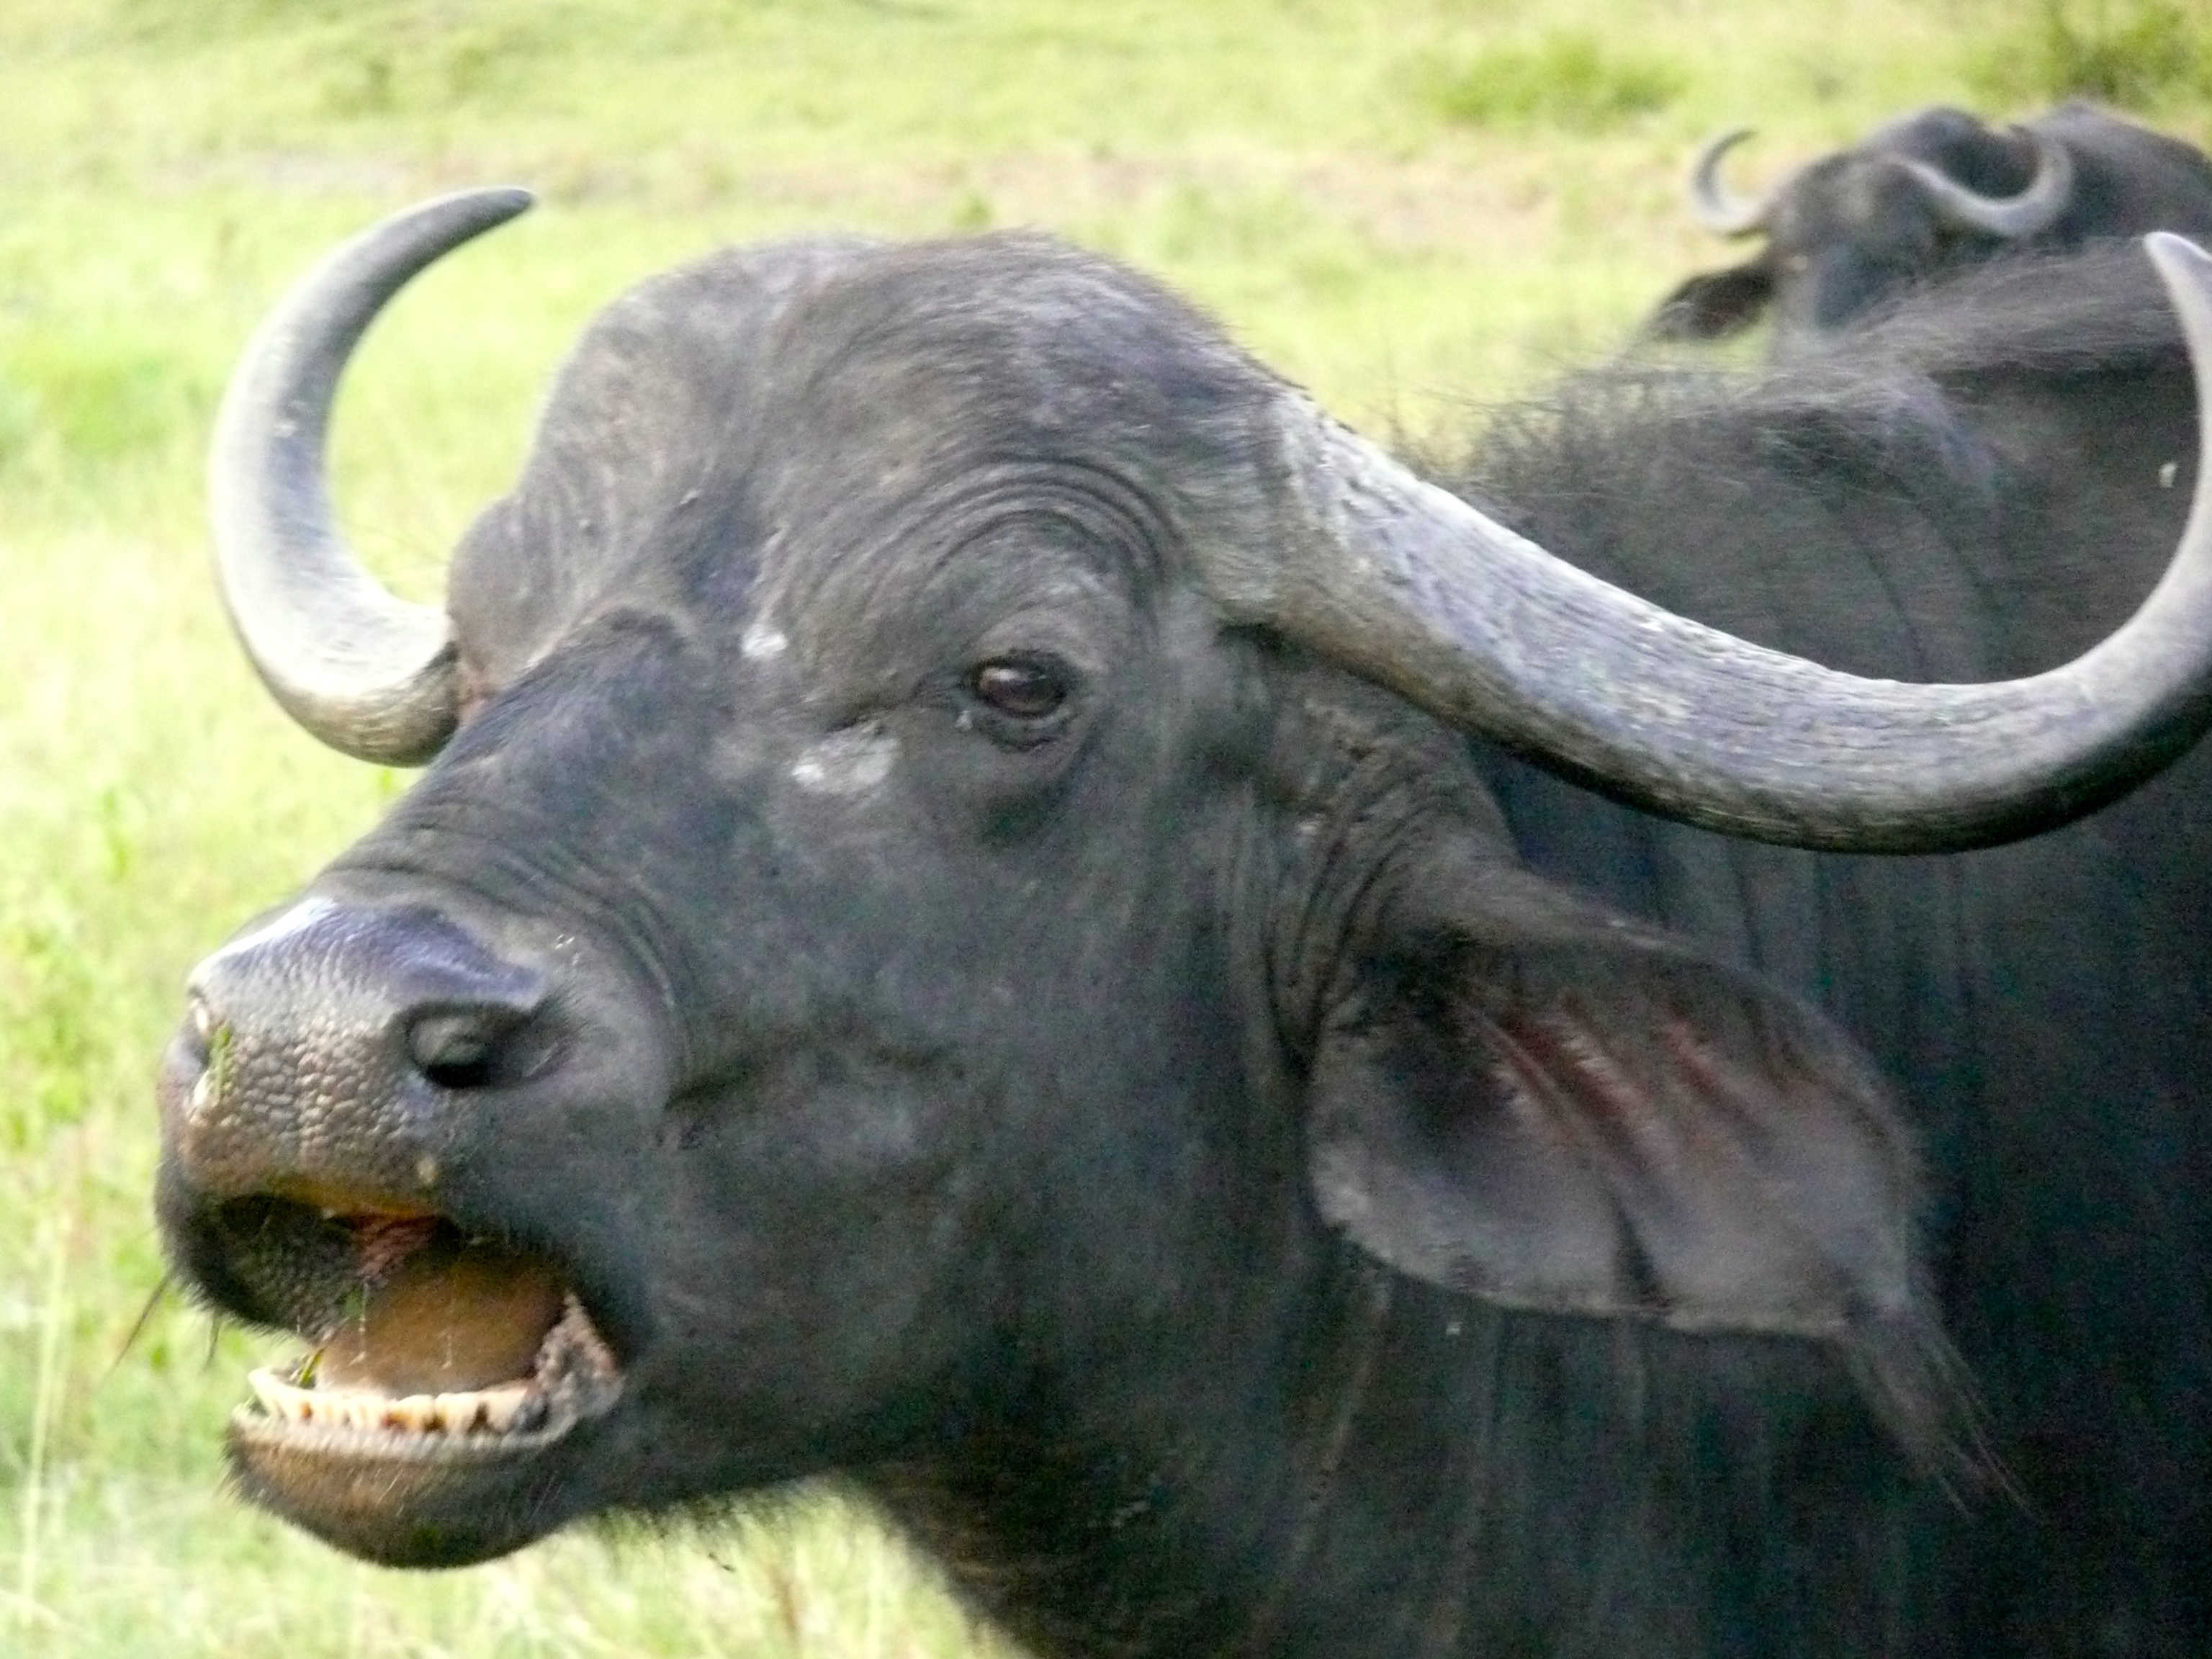
nature, animal, travel, wildlife, wild, horn, herd, africa, park, mammal, fauna, savanna, bull, national, vertebrate, big, safari, buffalo, masai, dangerous, kenya, water buffalo, mara, cattle like mammal, cow goat family, working animal